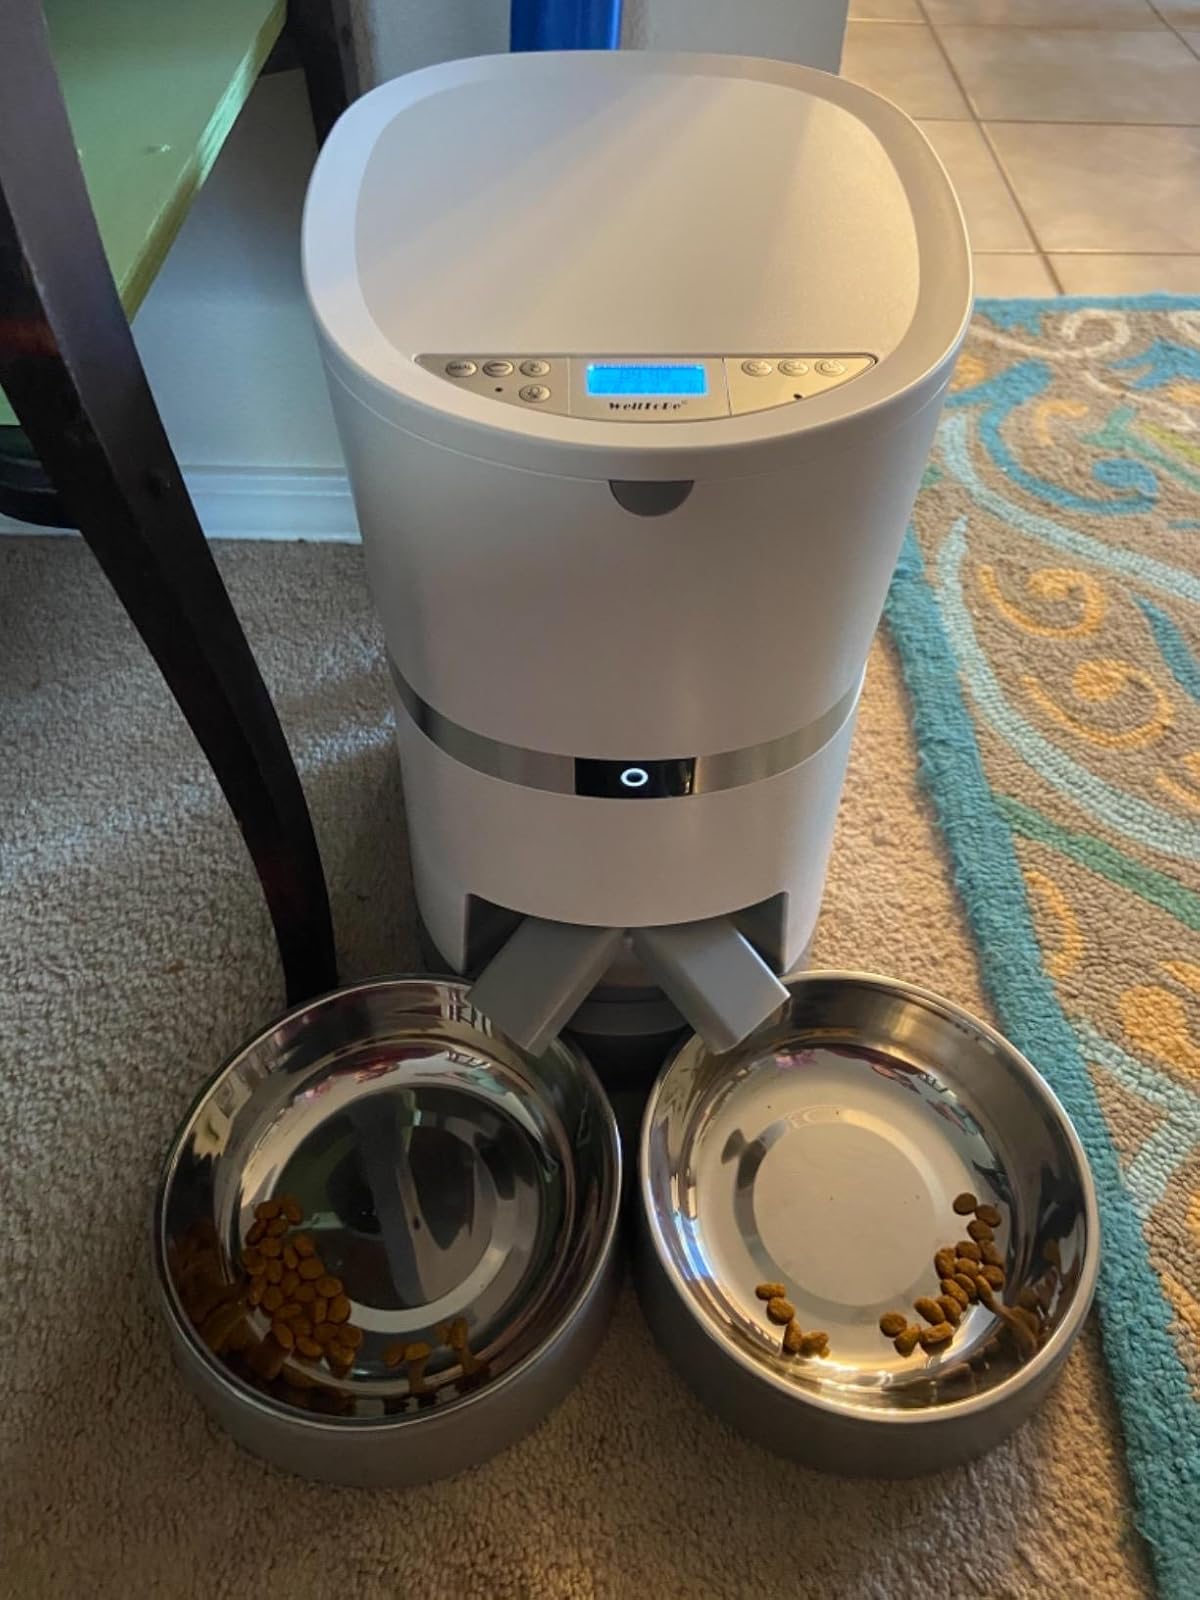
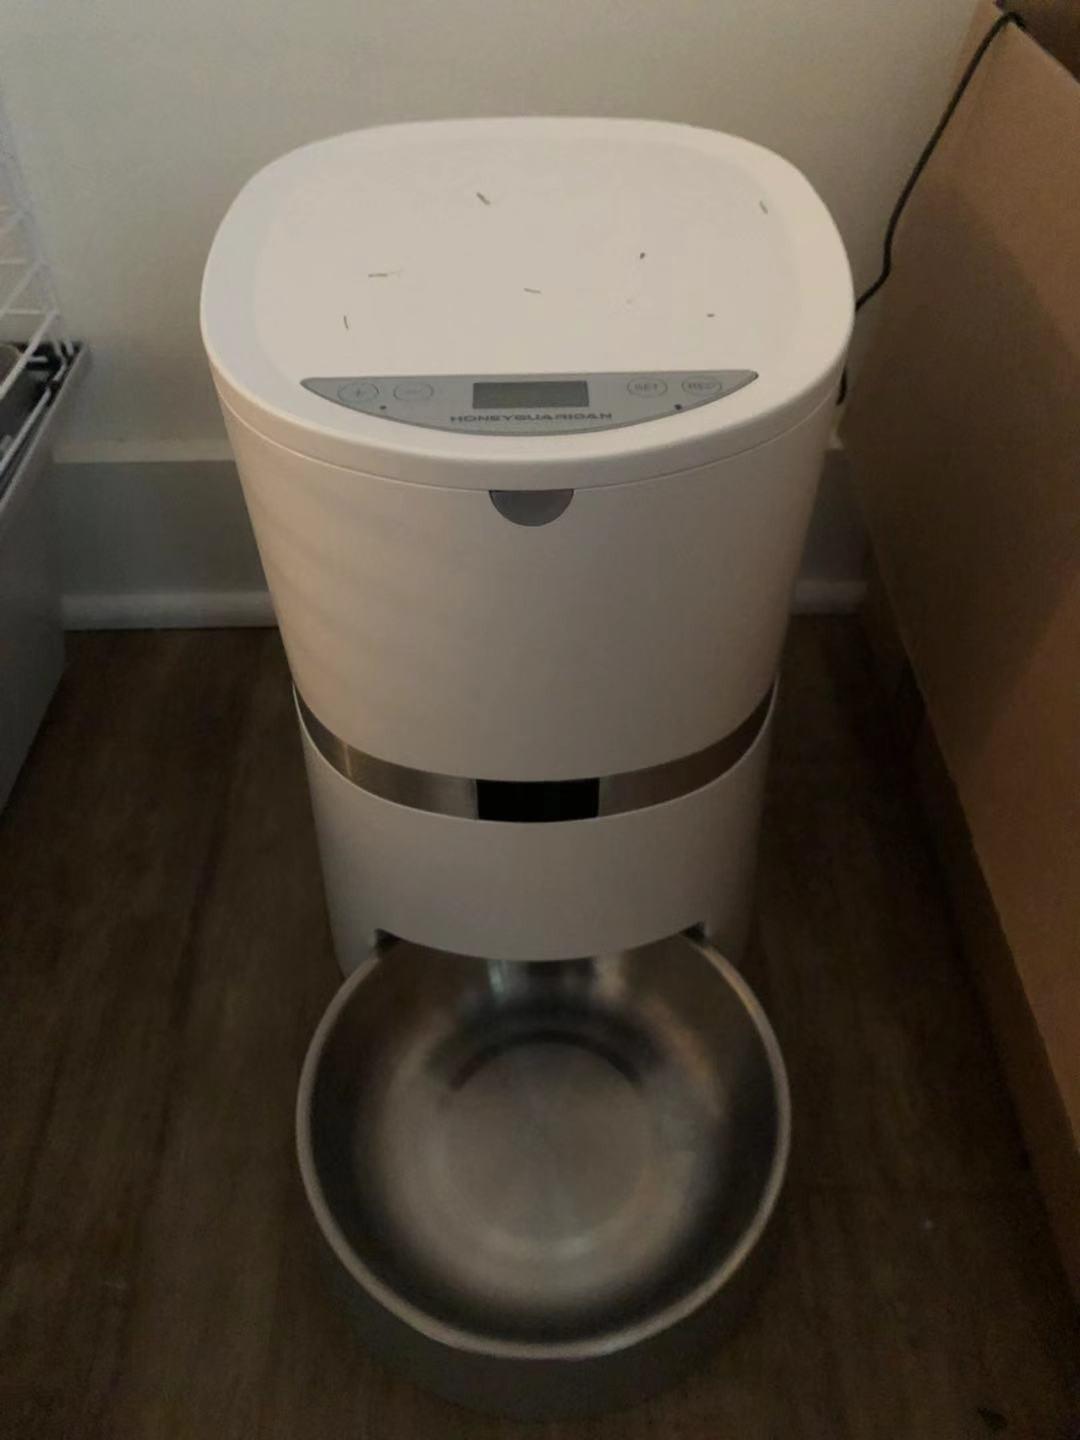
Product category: items_feeder
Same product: no